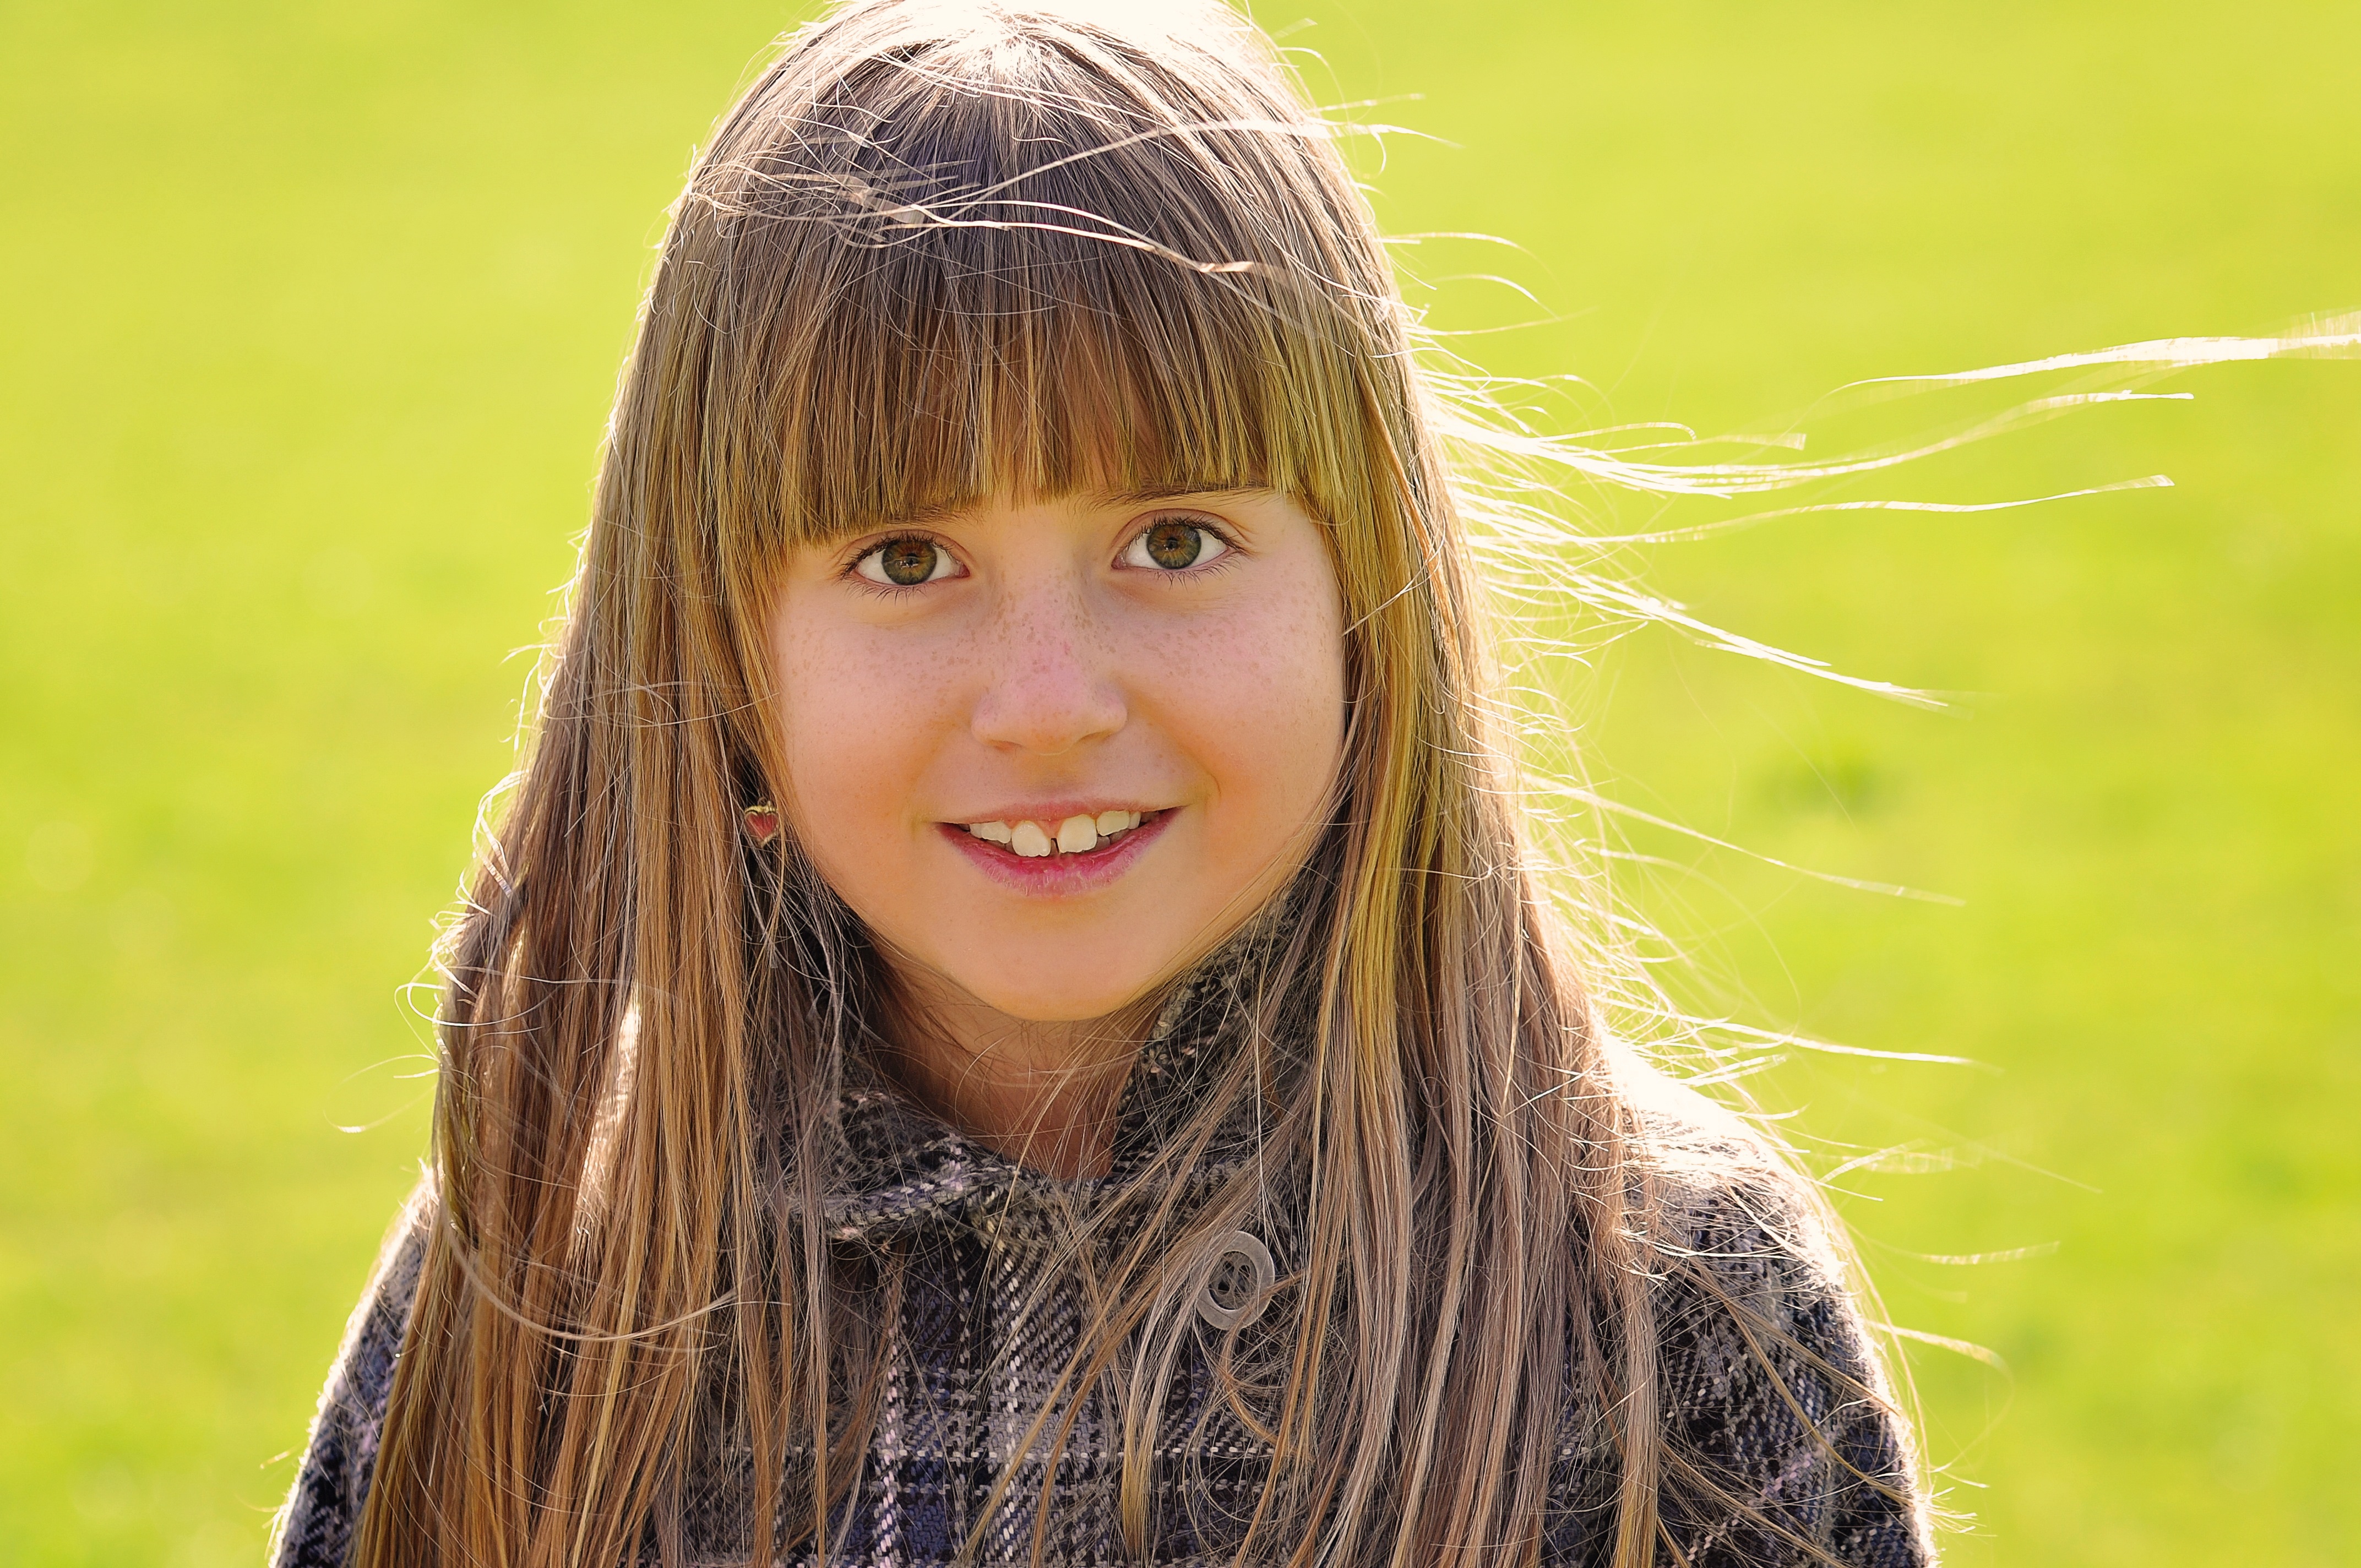
nature, grass, person, girl, hair, photography, meadow, flower, portrait, model, spring, child, human, facial expression, hairstyle, smile, long hair, close up, face, nose, eye, head, skin, beauty, blond, organ, emotion, brown hair, portrait photography